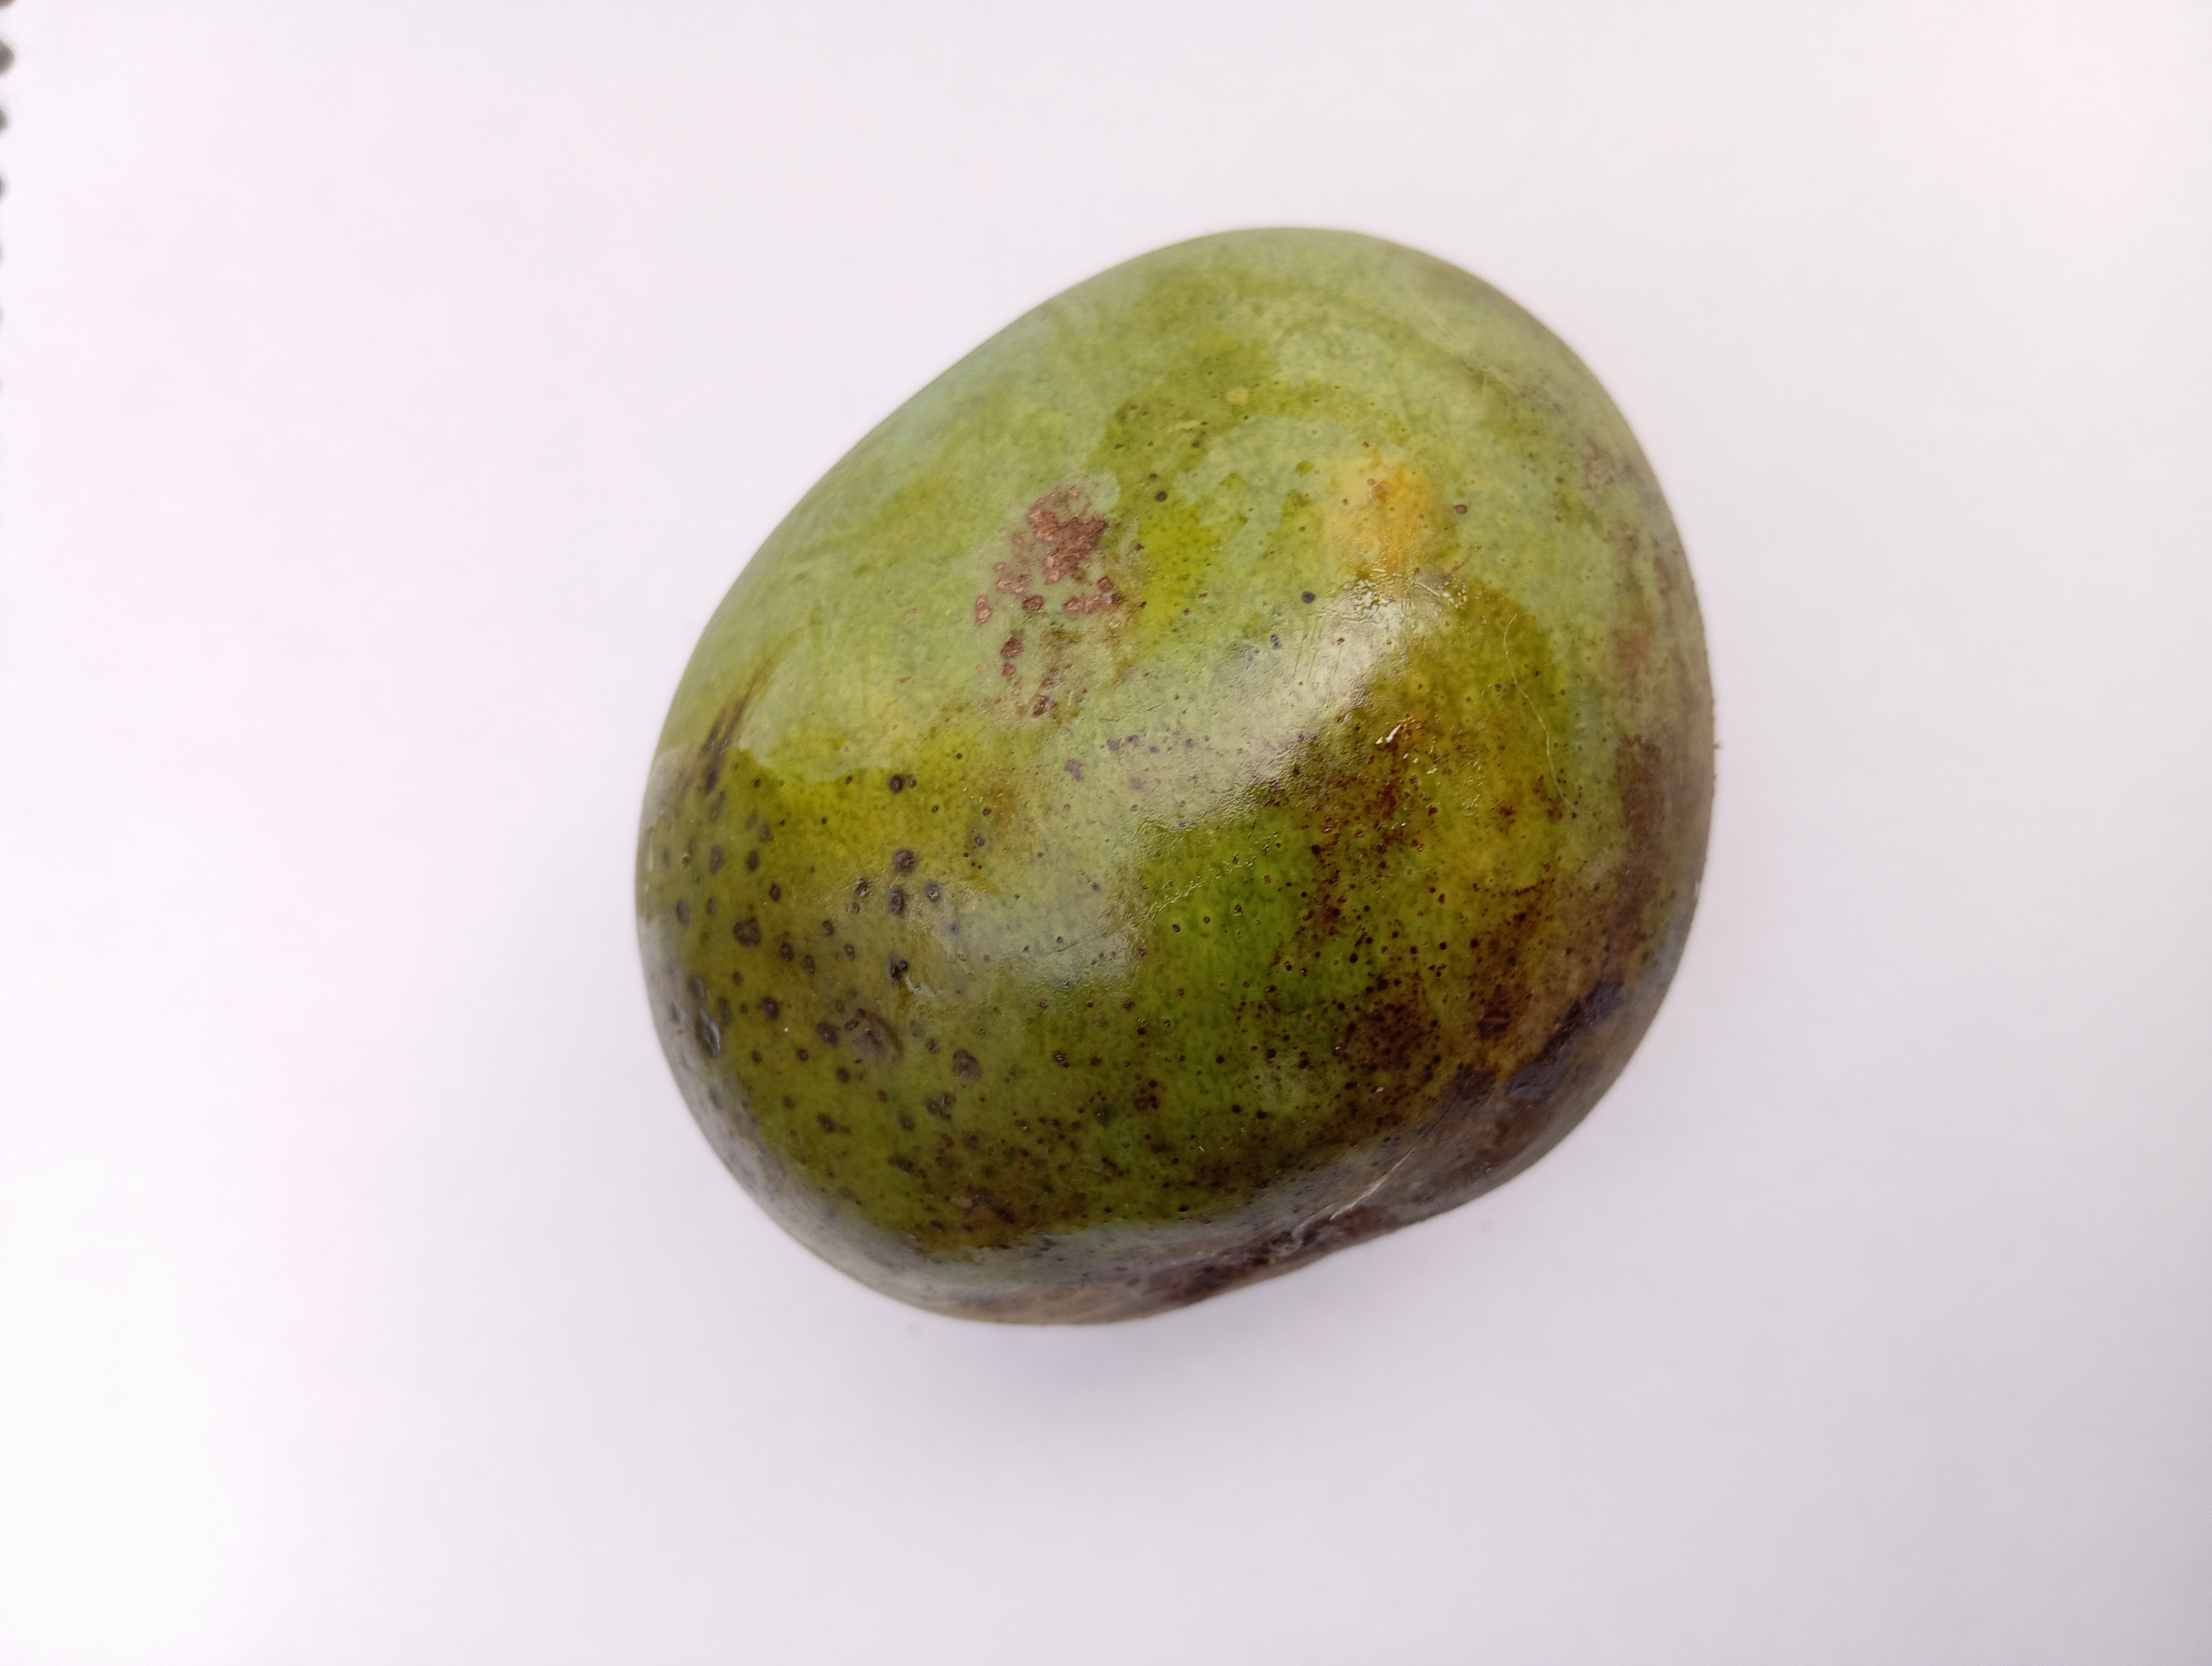
Mango variety: Himsagar